Portuguese Guinea

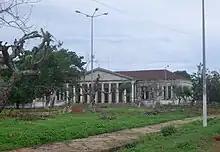
Ruins from the colonial era on the Bolama island (in recovery)

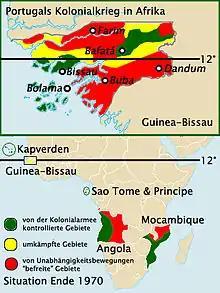
Portuguese-held (green), disputed (yellow) and rebel-held areas (red) in Guinea, 1970

The fight for independence began in 1956, when Amílcar Cabral founded the "African Party for the Independence of Guinea and Cape Verde" (PAIGC). At first, PAIGC organised a series of strikes by urban workers, especially those working in the port and river transport. But on 3 August 1959, fifty striking dockworkers were killed, and after this, the PAIGC changed strategy, avoiding public demonstrations and concentrating instead on organising the rural peasants. In 1961, after a purely political campaign for independence had made little progress, the PAIGC adopted guerrilla tactics.